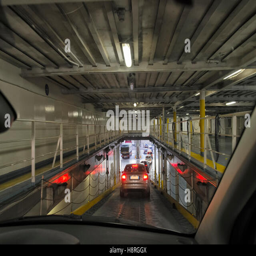
queue of cars disembarking from the ferry